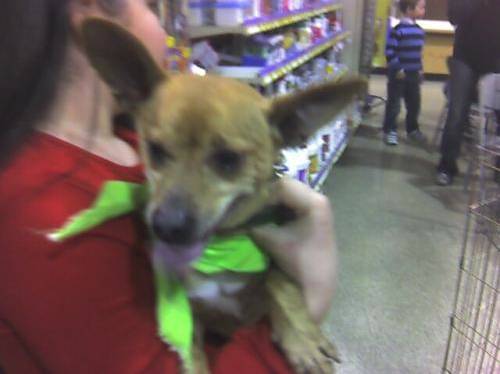
Label: dog